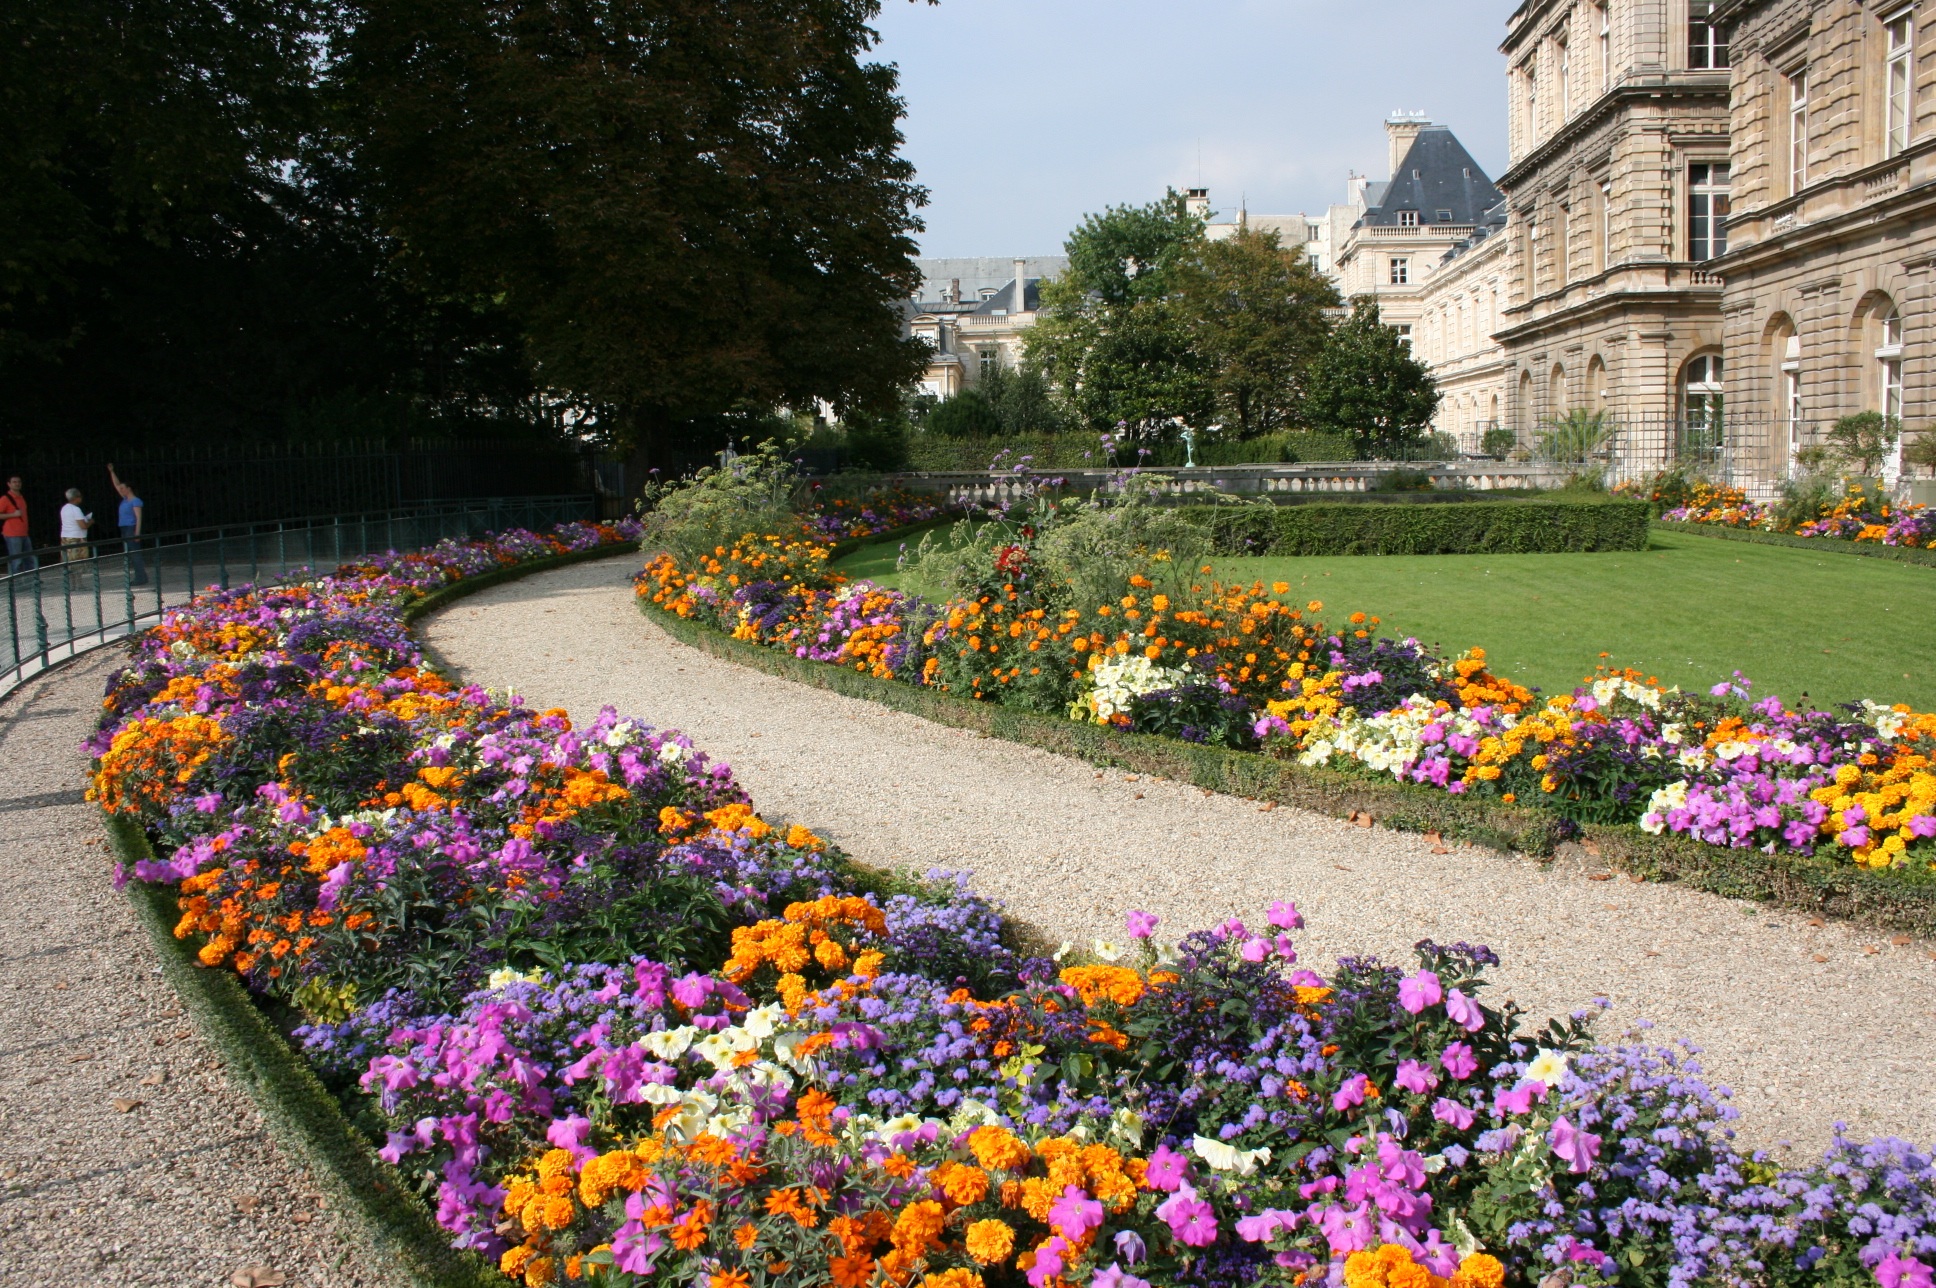
plant, lawn, flower, paris, park, botany, garden, flora, botanical garden, luxembourg, yard, flowering plant, jardin du luxembourg, annual plant, land plant